Awn Access to Justice Network in Gaza Strip

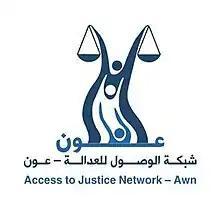
Logo of Awn Access to Justice Network in Gaza Strip AJ Net

It used to call "Network of Legal Aid Providers Awn", in March 2013 the member of the network change the name to "Awn Access to Justice Network in Gaza Strip" AJ Net. Also known as "Awn Network", many people in Gaza prefer to call it Legal Clinics, it was established by UNDP/PAPP – Gaza in ِApril-2011. It’s comprised primarily from organizations that are non-public, non-state civil society actors that are politically unaffiliated.